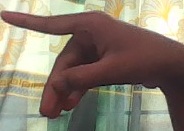
ASL sign: P